Lu Gyi Min Khin Byar

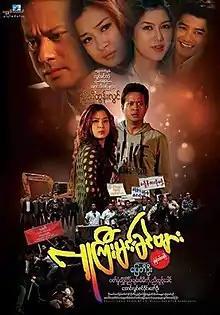
film poster

Lu Gyi Min Khin Byar is a 2015 Burmese drama film, directed by Nyi Nyi Htun Lwin starring Pyay Ti Oo, Wutt Hmone Shwe Yi and Zin Wine. The film, produced by Lu Swan Kaung Film Production premiered Myanmar on March 20, 2015.